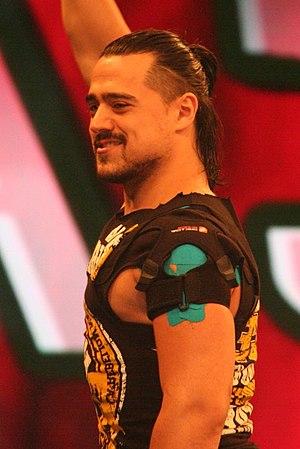
Humberto Garza Solano, est un catcheur mexicain connu sous le nom de Garza, Jr.. Il travaille actuellement à la World Wrestling Entertainment, dans la division Raw.